Gin Blossoms

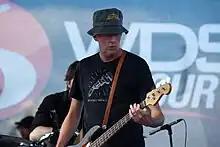
Bassist Bill Leen

The band's fourth album, "Major Lodge Victory", was originally recorded at Wilson's Mayberry Studios in Tempe. However, the album was re-recorded at Ardent Studios in Memphis, where the band had recorded all of their previous albums. "Major Lodge Victory" was released by Hybrid Recordings on August 8, 2006, and "Learning the Hard Way" was the first single. "Major Lodge Victory" entered the "Billboard" 200 album chart at number 159.